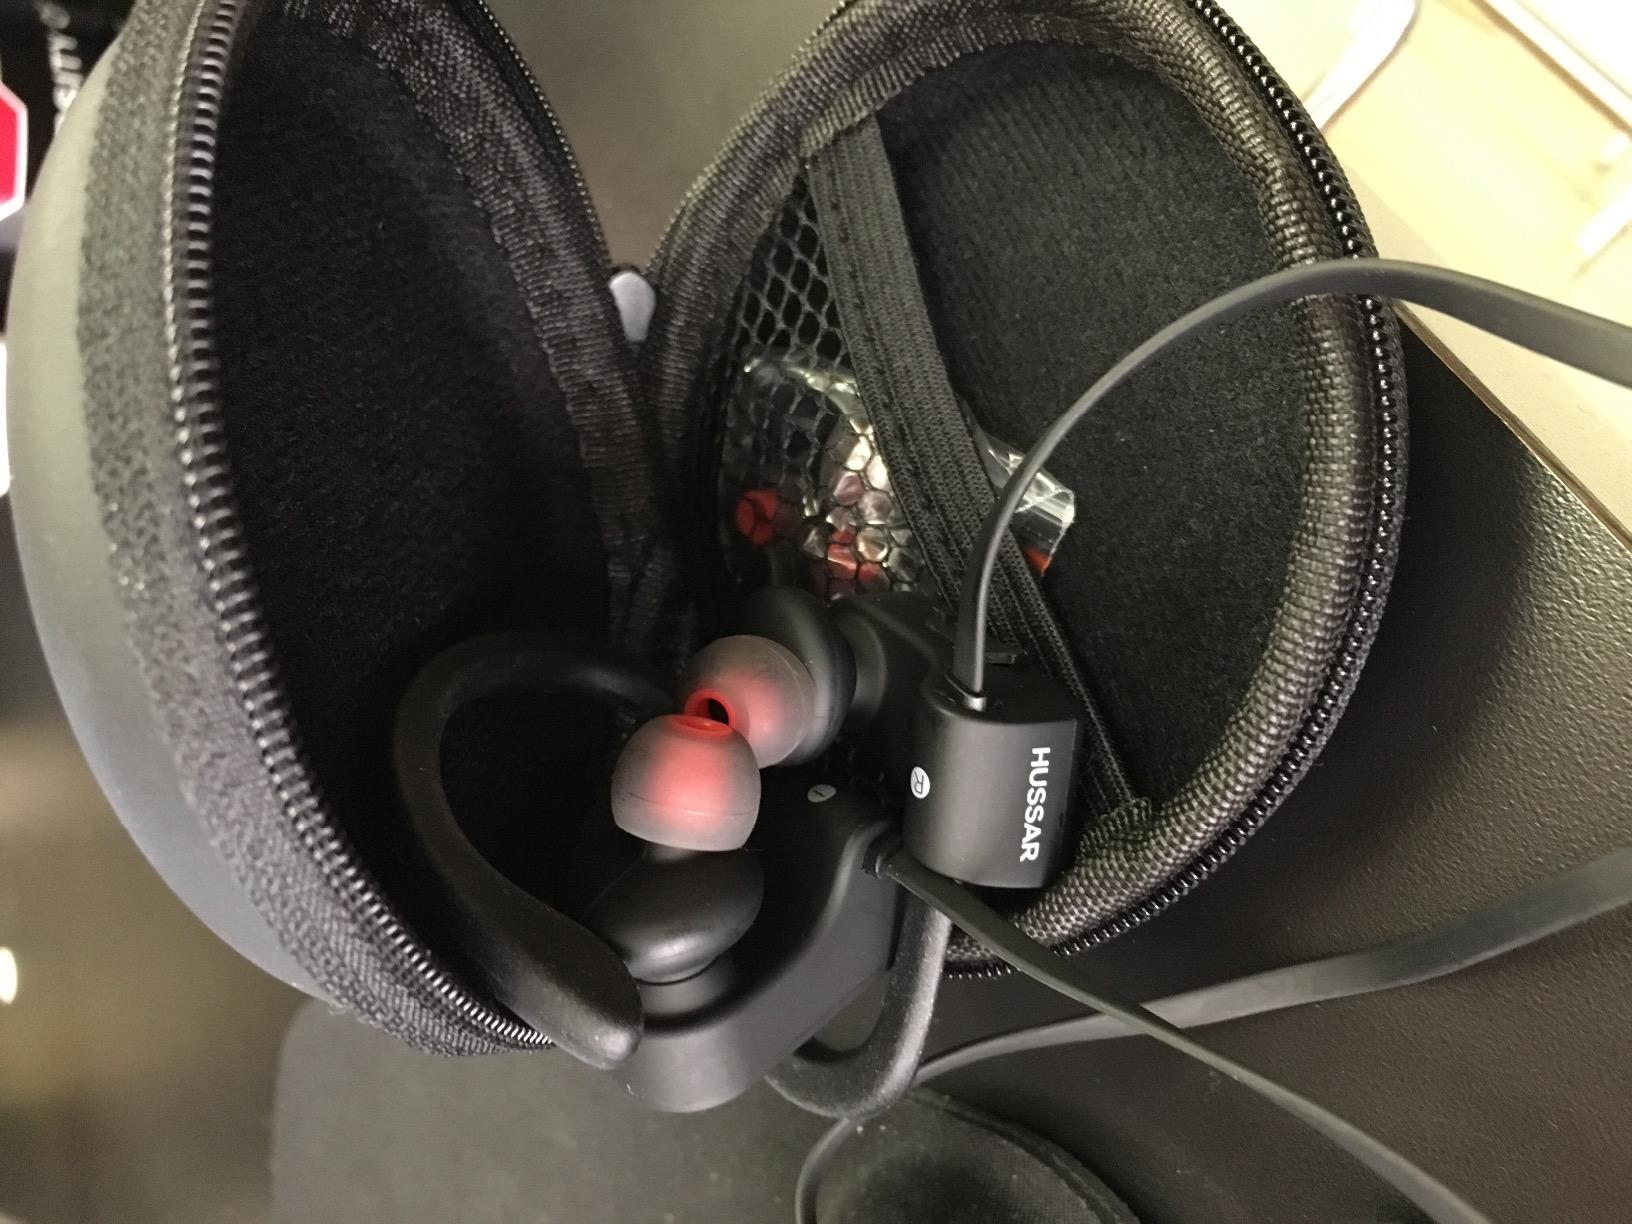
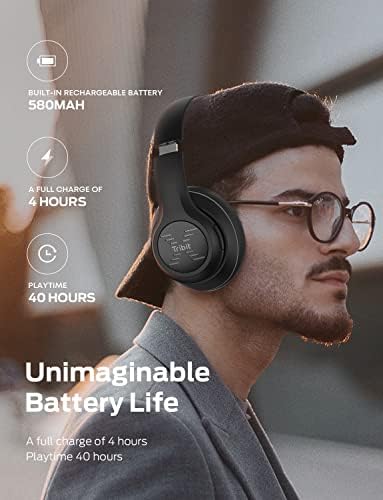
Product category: headphones
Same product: no